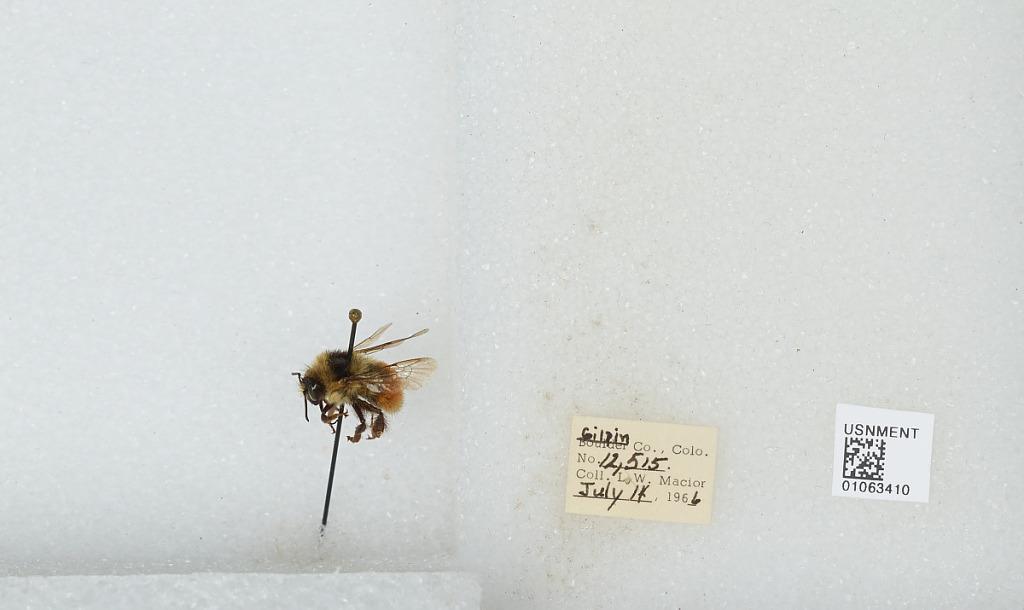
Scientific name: Bombus (Pyrobombus) bifarius Cresson
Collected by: L. Macior
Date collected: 1966-7-14
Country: United States
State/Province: Colorado
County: Gilpin
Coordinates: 39.86, -105.52